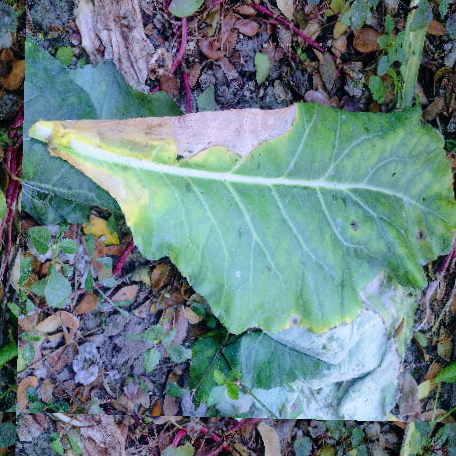
Label: Downy Mildew